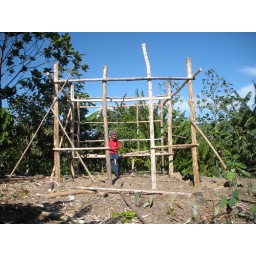
Our young pastor, Chocho, full of excitement as he lead the young people in building our church